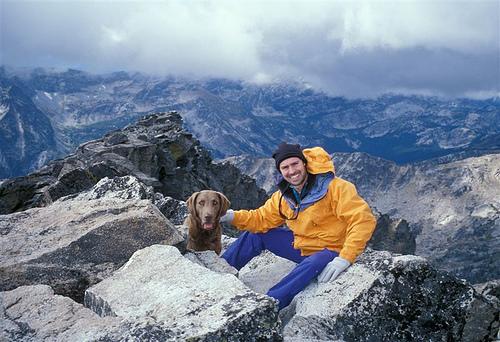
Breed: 215-n000075-Chesapeake_Bay_retriever